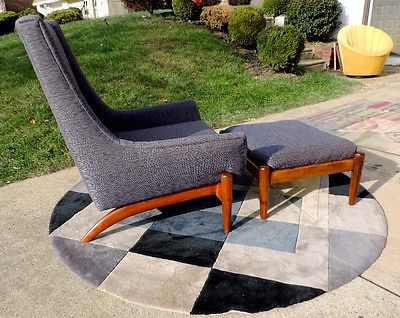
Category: chair